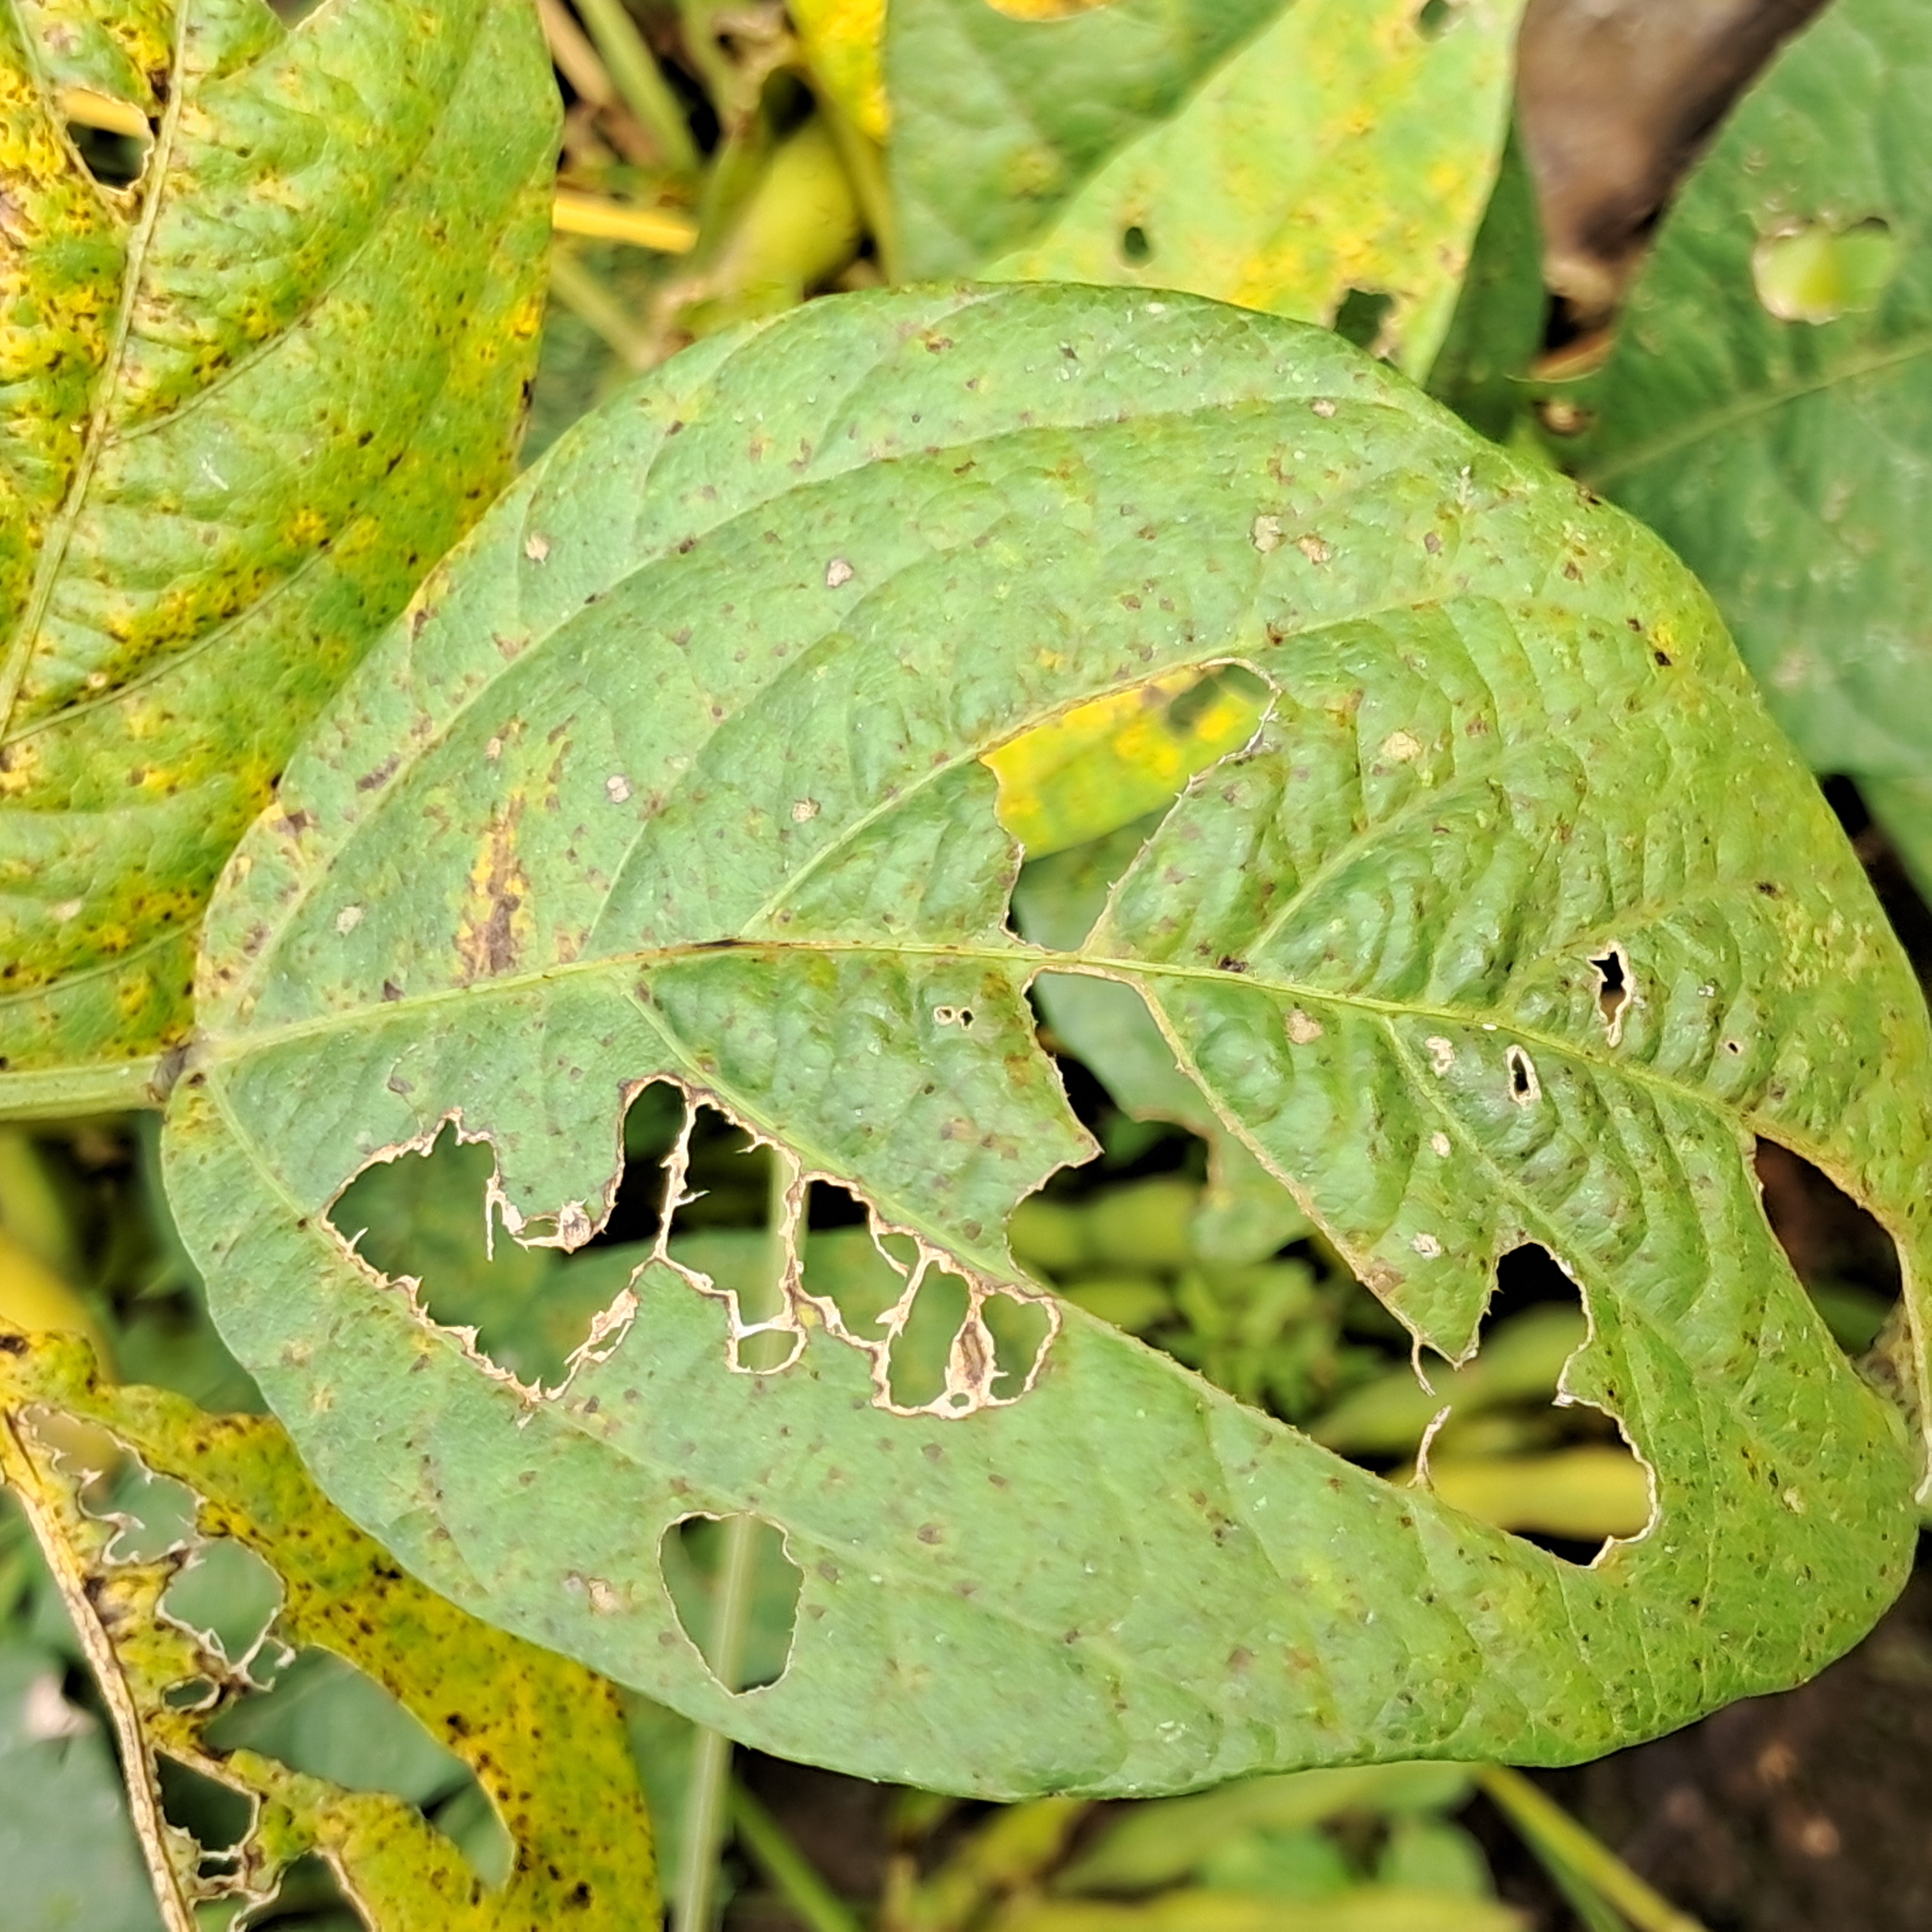
Label: Caterpillar_Semilooper_Pest